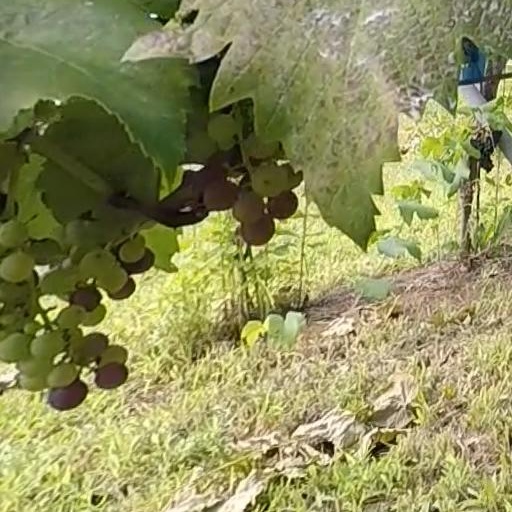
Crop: grape